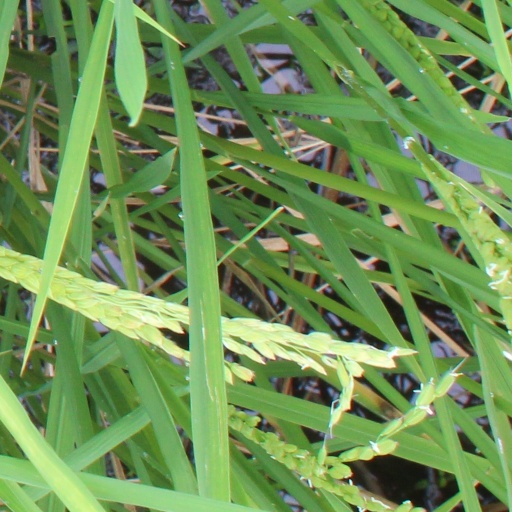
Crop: rice